A3 (Croatia)

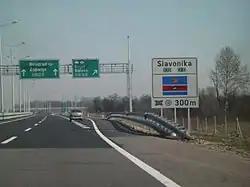
Approach to Sredanci interchange

Since the A3 motorway was completed in 2006, further construction on the A3 only consists of the addition of interchanges and rest areas.